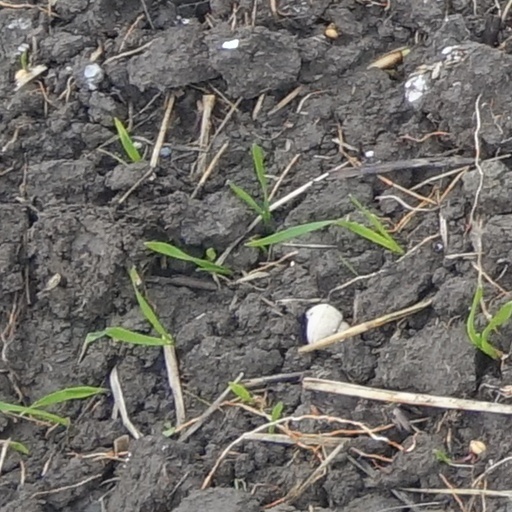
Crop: wheat